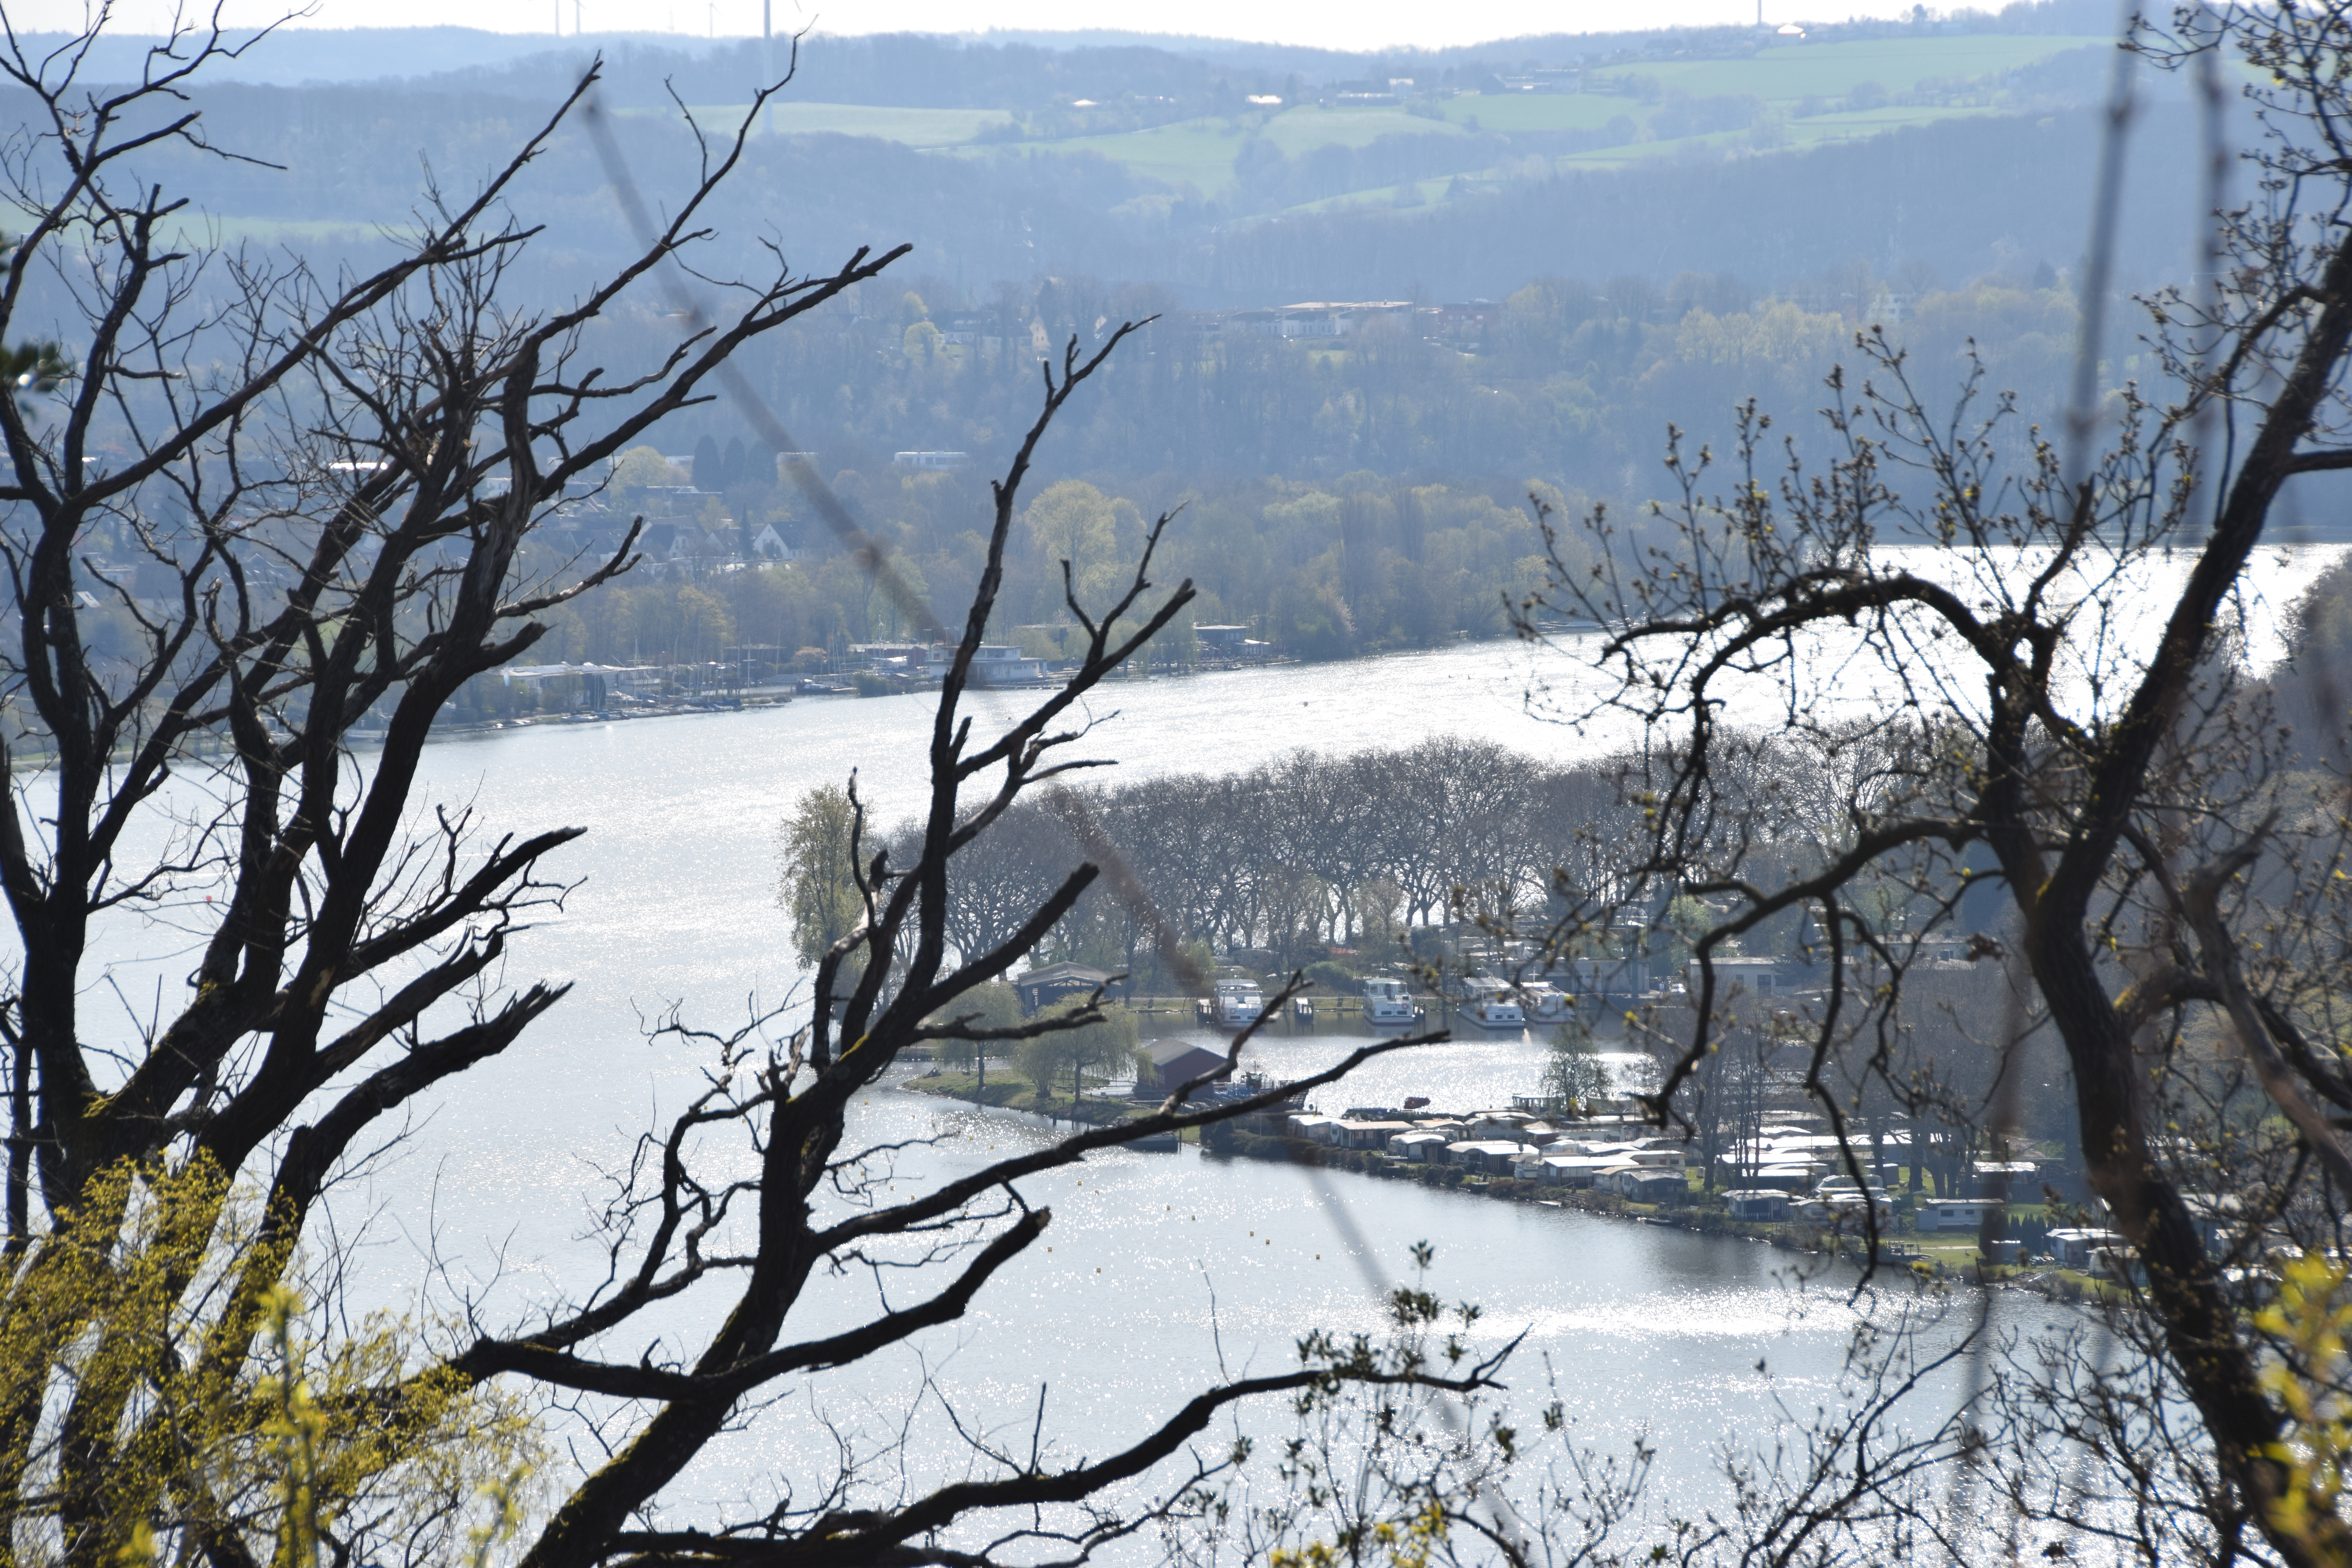
nature, water, water resources, sky, mountain, leaf, natural landscape, twig, body of water, wood, lake, vegetation, snow, freezing, plant, tree, bank, biome, watercourse, trunk, landscape, forest, reflection, reservoir, winter, lake district, hill, loch, mountain range, nature reserve, wildlife, lacustrine plain, horizon, evening, frost, woodland, rock, deciduous, floodplain, river, ice, riparian zone, riparian forest